Bill Olner

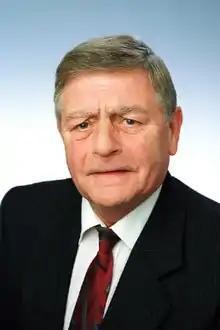
Olner as an MP

William John Olner (9 May 1942 – 18 May 2020) was a British Labour Co-operative politician who served as Member of Parliament (MP) for Nuneaton from 1992 until 2010. Previously, he led Nuneaton Borough Council (which later merged with Bedworth to form Nuneaton and Bedworth Borough Council).